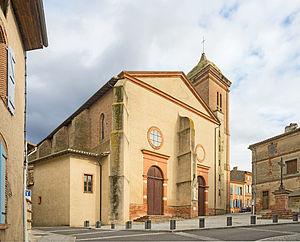
Verdun-sur-Garonne est une commune française située dans le département de Tarn-et-Garonne, en région Occitanie.
Cet article recense les monuments historiques français classés en 1910.
Cet article recense les monuments historiques de Tarn-et-Garonne, en France.